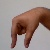
The image shows a hand gesture representing the letter 'Q' in Indian Sign Language.